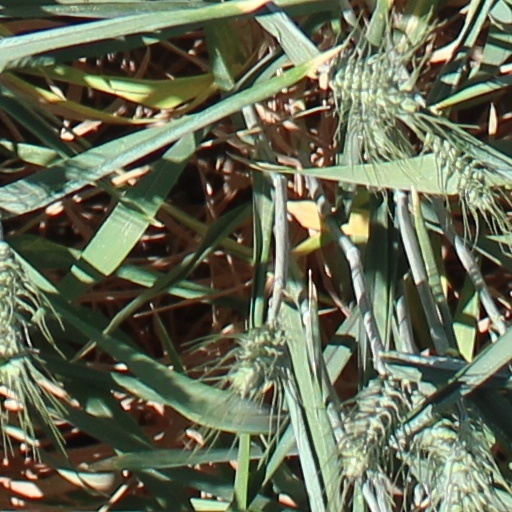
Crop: wheat